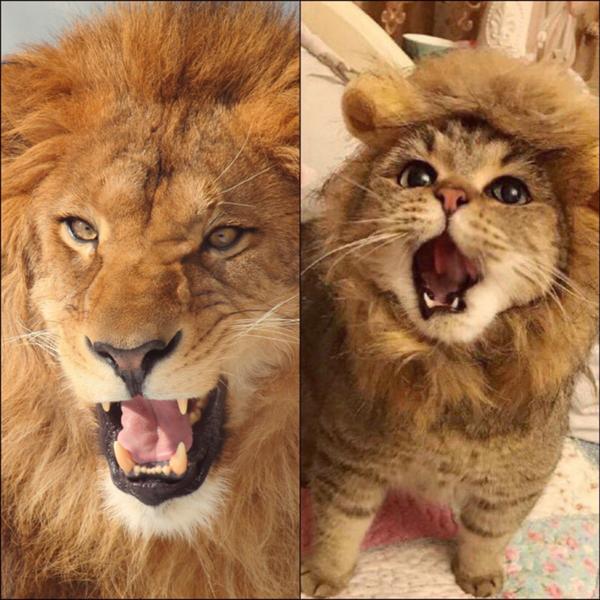
回答: 動物の野生離れ